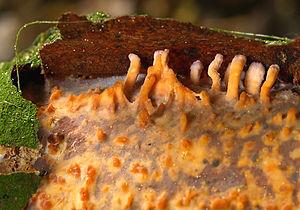
Peniophora est un genre de champignons basidiomycètes lignicoles de la famille des Peniophoraceae. Le genre est fort répandu, et contient une septantaine d'espèces. Les espèces de Peniophora sont résupinées, de type croûte, et sont décrites comme corticioïdes. Un certain nombre d'espèces de ce genre sont parasitées par d'autres champignons comme la Tremelle mésentérique.